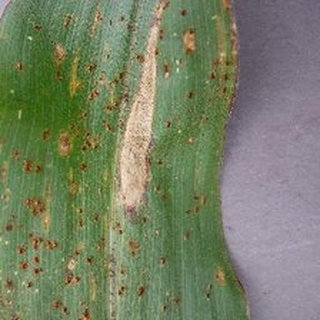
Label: corn_northern_leaf_blight